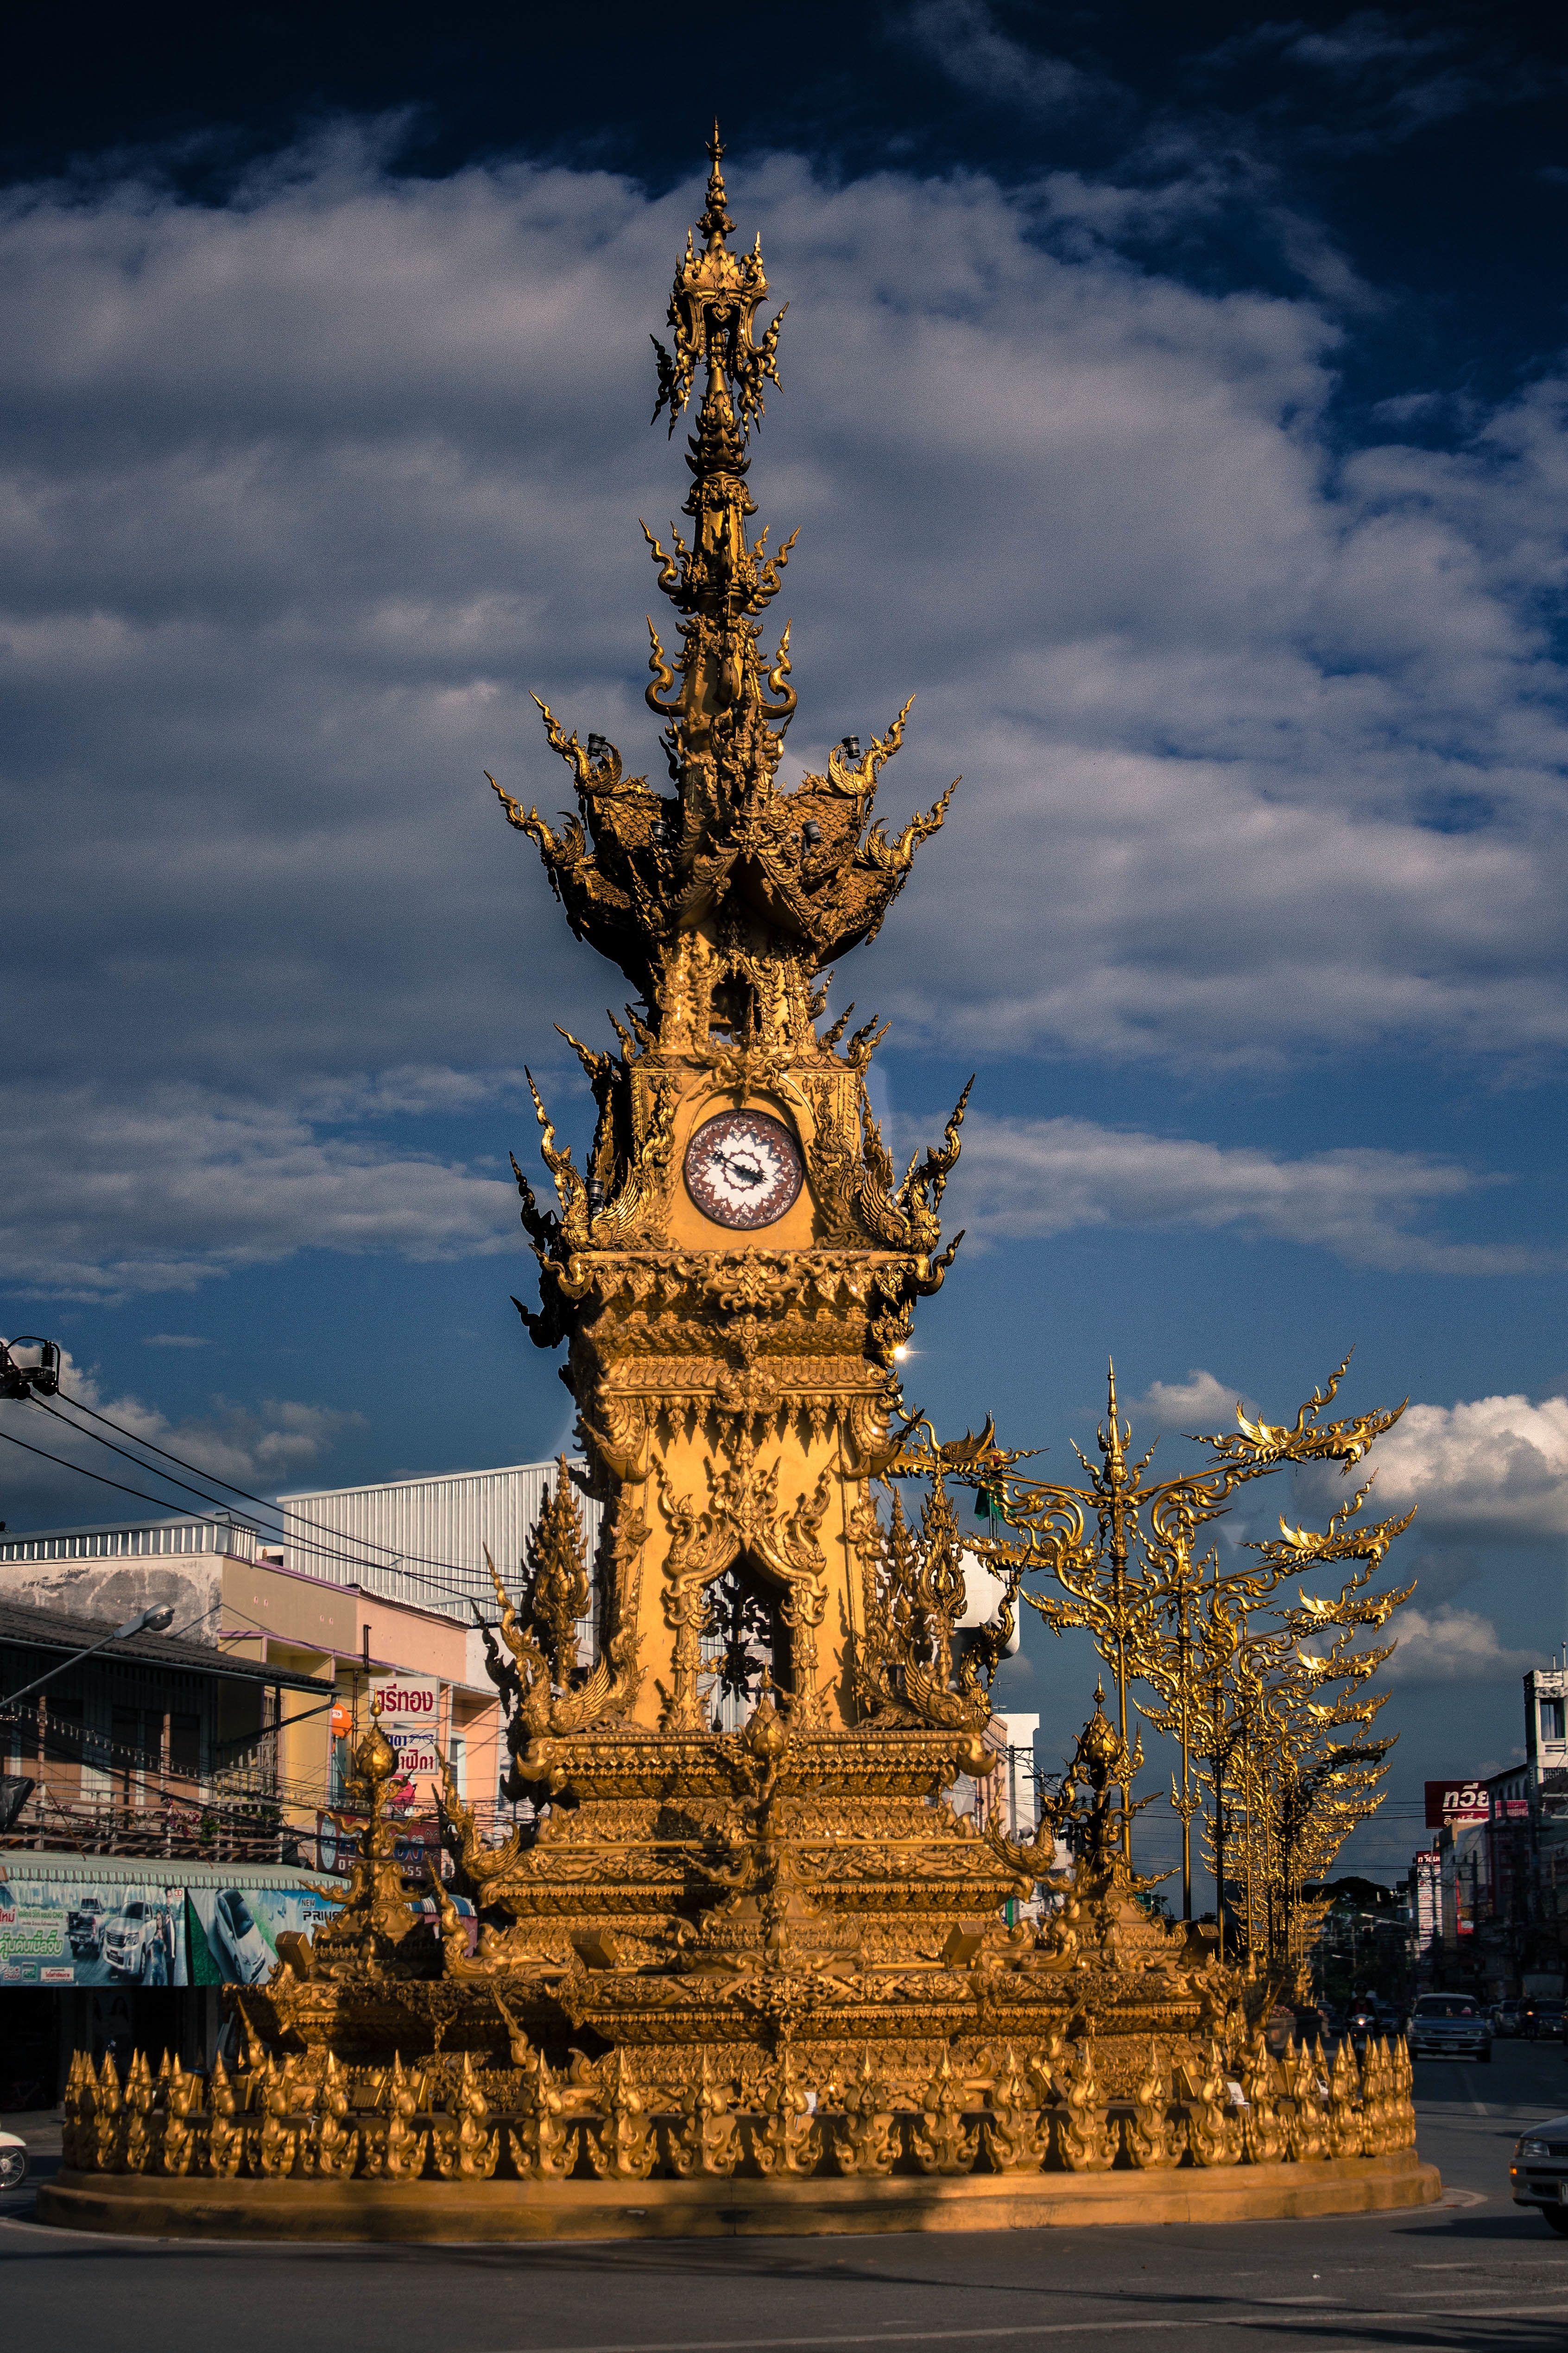
night, monument, cityscape, dusk, statue, evening, reflection, tower, landmark, place of worship, clock tower, temple, spire, pagoda